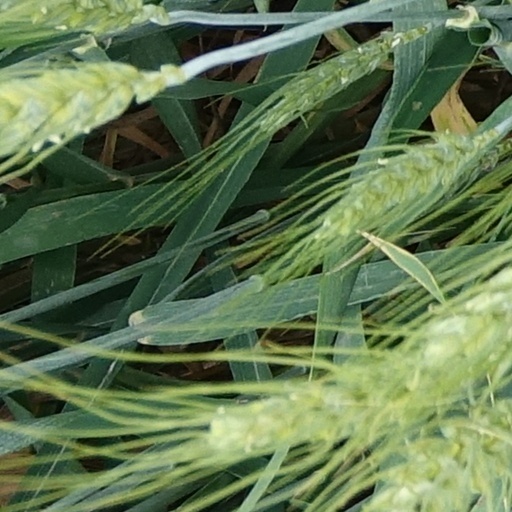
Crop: wheat